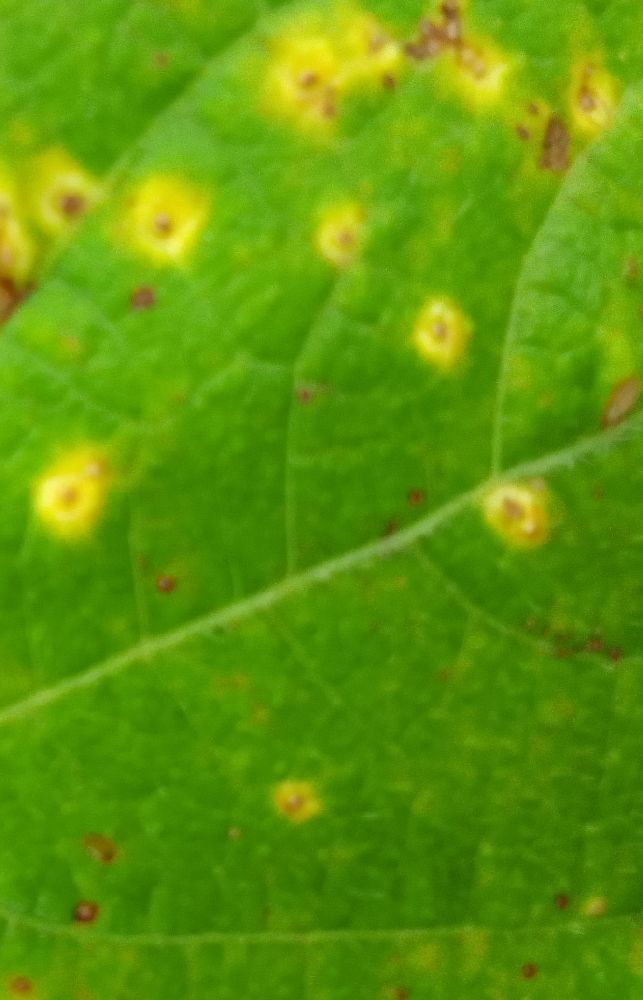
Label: rust